American Anthropometric Society

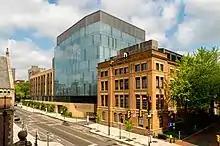
The remaining twenty-two brains from the collection are stored at the Wistar Institute

Twenty-two brains from the collection are currently stored at the Wistar Institute in Philadelphia. Records at the Wistar Institute show that there were only two dozen brains ever stored there.